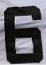
Number: 6